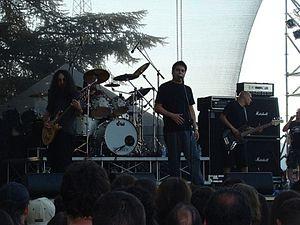
Fates Warning est un groupe de metal progressif américain, originaire de Hartford, dans le Connecticut. Formé en 1982 par le chanteur John Arch, les guitaristes Jim Matheos et Victor Arduini, le bassiste Joe DiBiase, et le batteur Steve Zimmerman, Fates Warning a effectué de nombreux changements dans sa formation, et Matheos en est le seul membre original. Leur formation actuelle se compose des guitaristes Jim Matheos et Frank Aresti, du chanteur Ray Alder, du bassiste Joey Vera, et du batteur Bobby Jarzombek. Pionnier de la scène metal progressif, Fates Warning se popularise à l'international durant les années 1980, et classé comme l'un des « groupes fondateurs du metal progressif » parmi Queensrÿche et Dream Theater, responsable de la création, du développement et de la popularisation de ce genre musical.